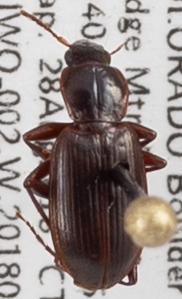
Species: Calathus advena
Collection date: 2018-08-28
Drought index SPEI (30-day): -1.69
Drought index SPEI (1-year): -1.13
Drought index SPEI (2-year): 0.24